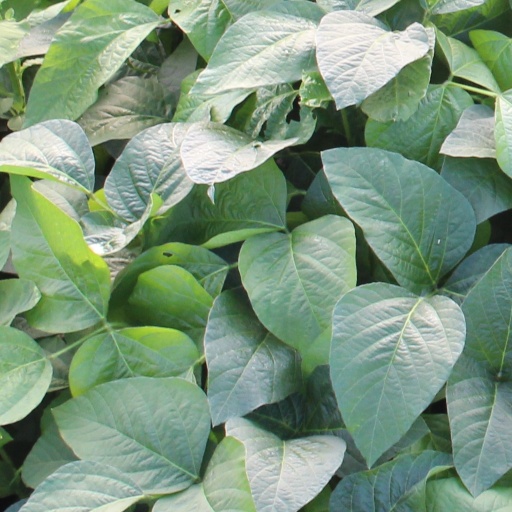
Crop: soybean